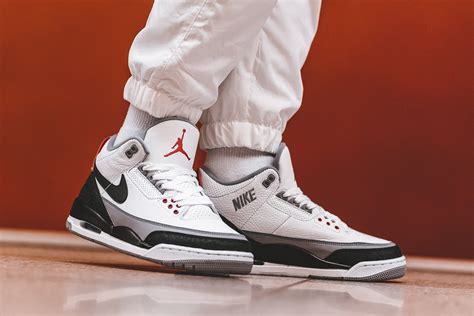
Brand: Jordan
Model: 3 Retro